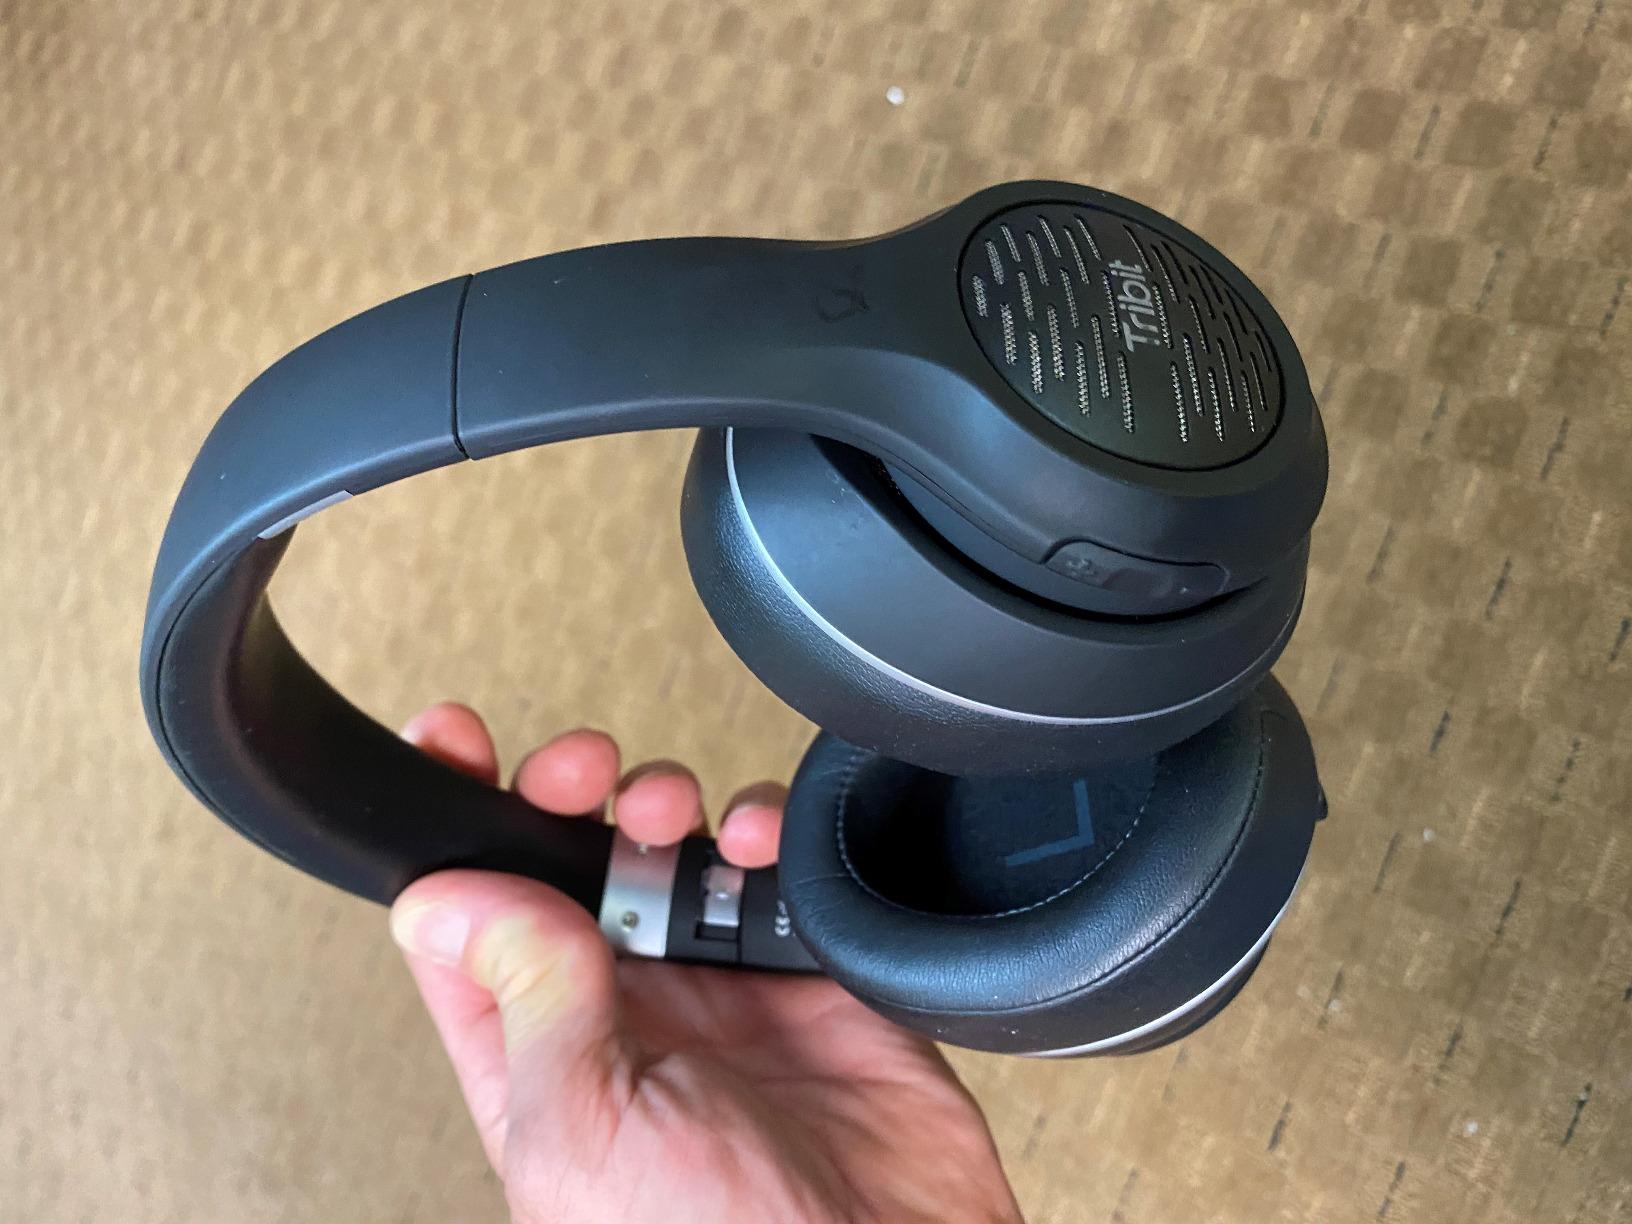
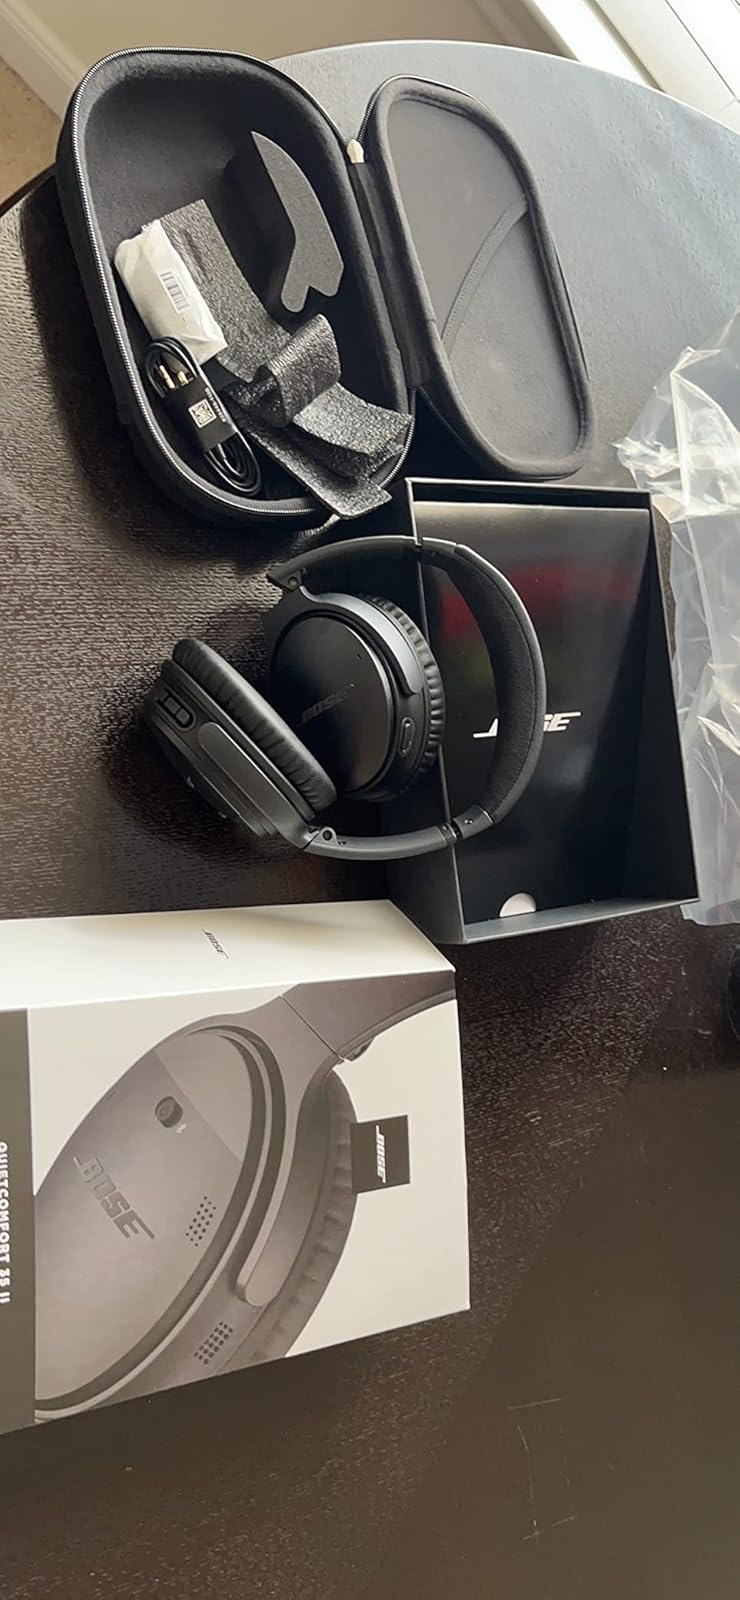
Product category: headphones
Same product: no